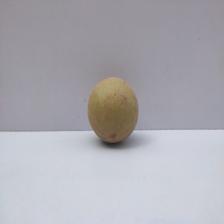
Size: Large